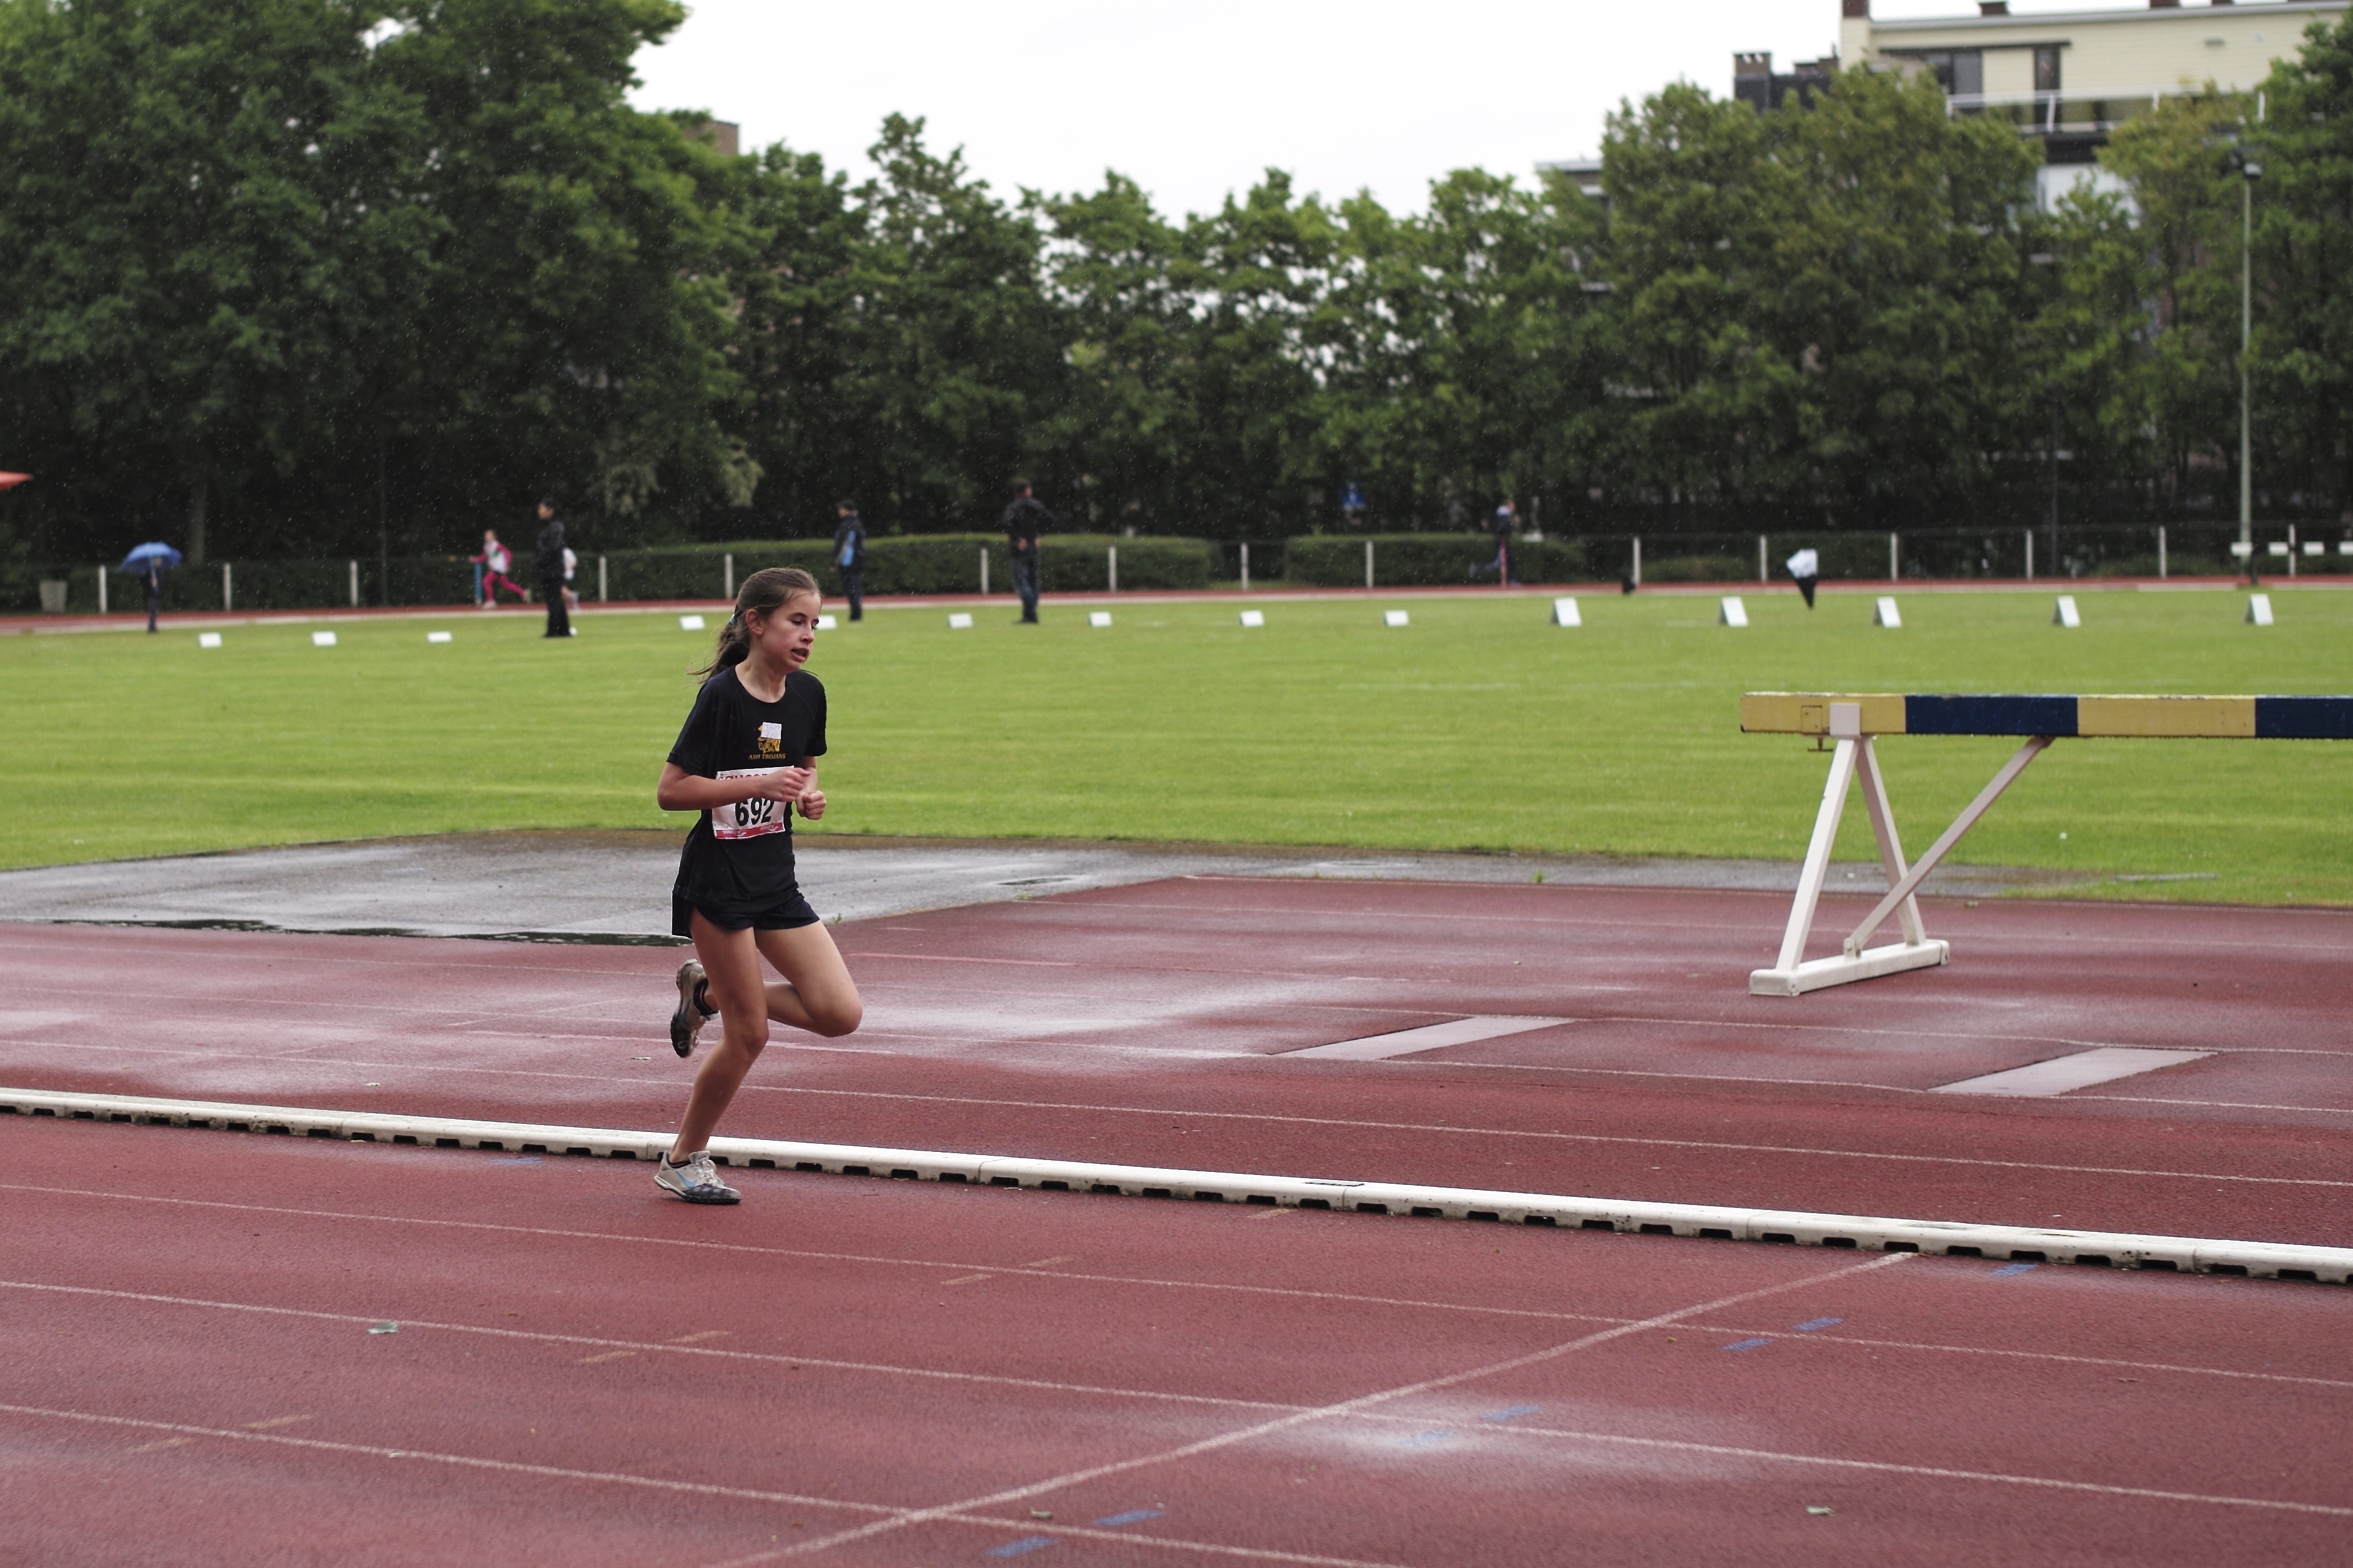
structure, girl, track, sport, boy, running, run, runner, stadium, baseball field, competition, sports, highschool, athletics, meet, sprint, trackfield, sport venue, human action, track and field athletics